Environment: real
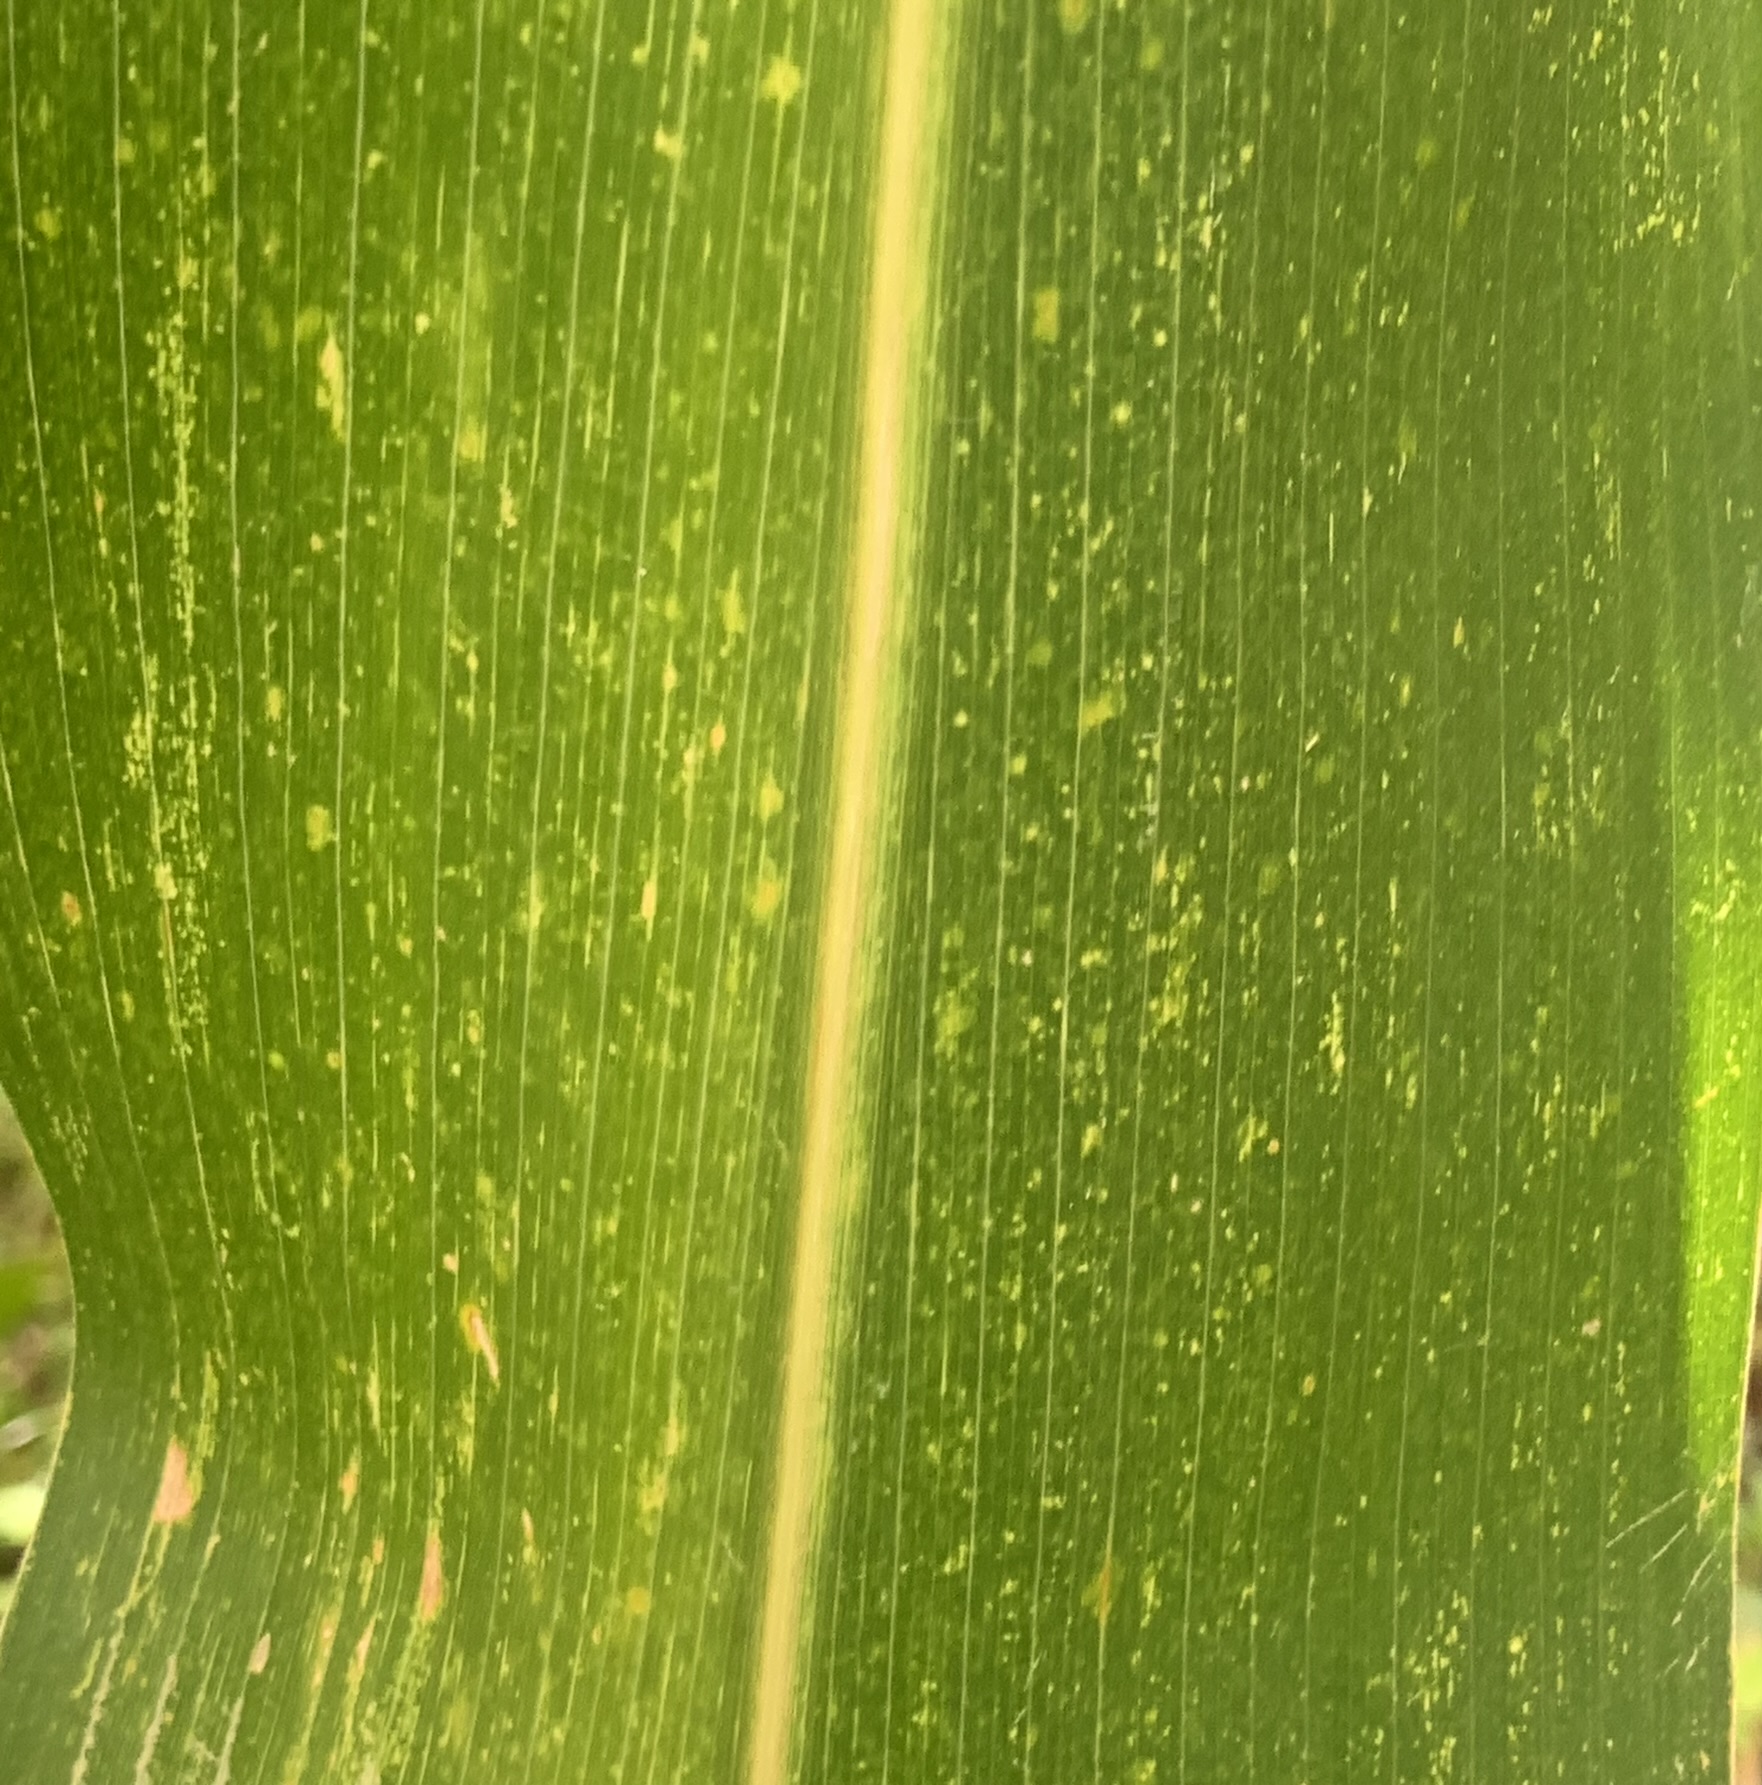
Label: lethal_necrosis